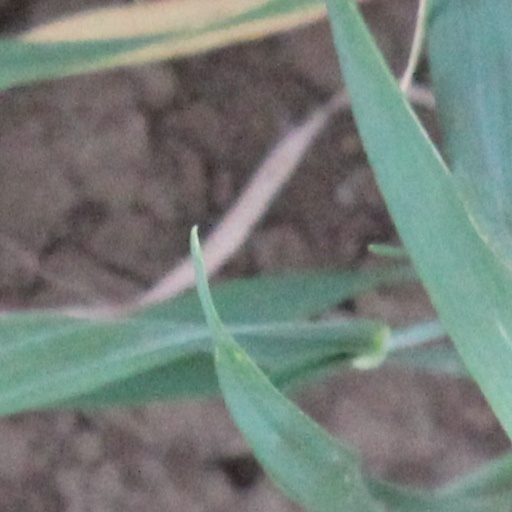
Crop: wheat